Farah Alibay

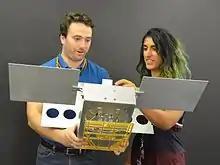
Mechanical engineer Joel Steinkraus and systems engineer Farah Alibay (right) from NASA Jet Propulsion Laboratory hold a full-scale mockup of Mars Cube One

In 2016, she became a Payload Systems Engineer on the InSight mission, a robotic lander spacecraft that was designed to study the interior of the planet Mars, to where it lifted off on May 5, 2018. Before the launch, Alibay had been responsible for the proper integration and testing of all of the spacecrat's instruments. While the mission waited for the spacecraft to land on the surface of Mars, Alibay helped the teams prepare for operations, and she tested the detector equipment. To celebrate the landing on Mars on November 26, 2018, she had her hair dyed red to match the colour of Mars and of the InSight logo.